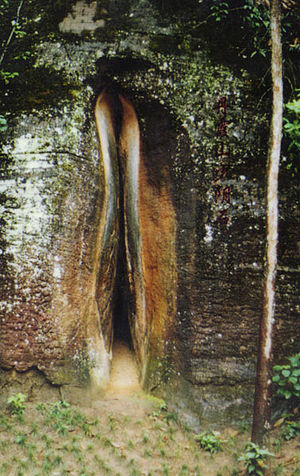
Danxiashan / Billedgalleri
Danxiashan er et bjergparti med storslået udsigt omkring 45 kilometer fra byen Shaoguan i den nordlige del af provinsen Guangdong i Folkerepublikken Kina. Nærmere bestemt ligger de i amtet Renhua, og udgør en del af Nan Ling-bjergkæden.